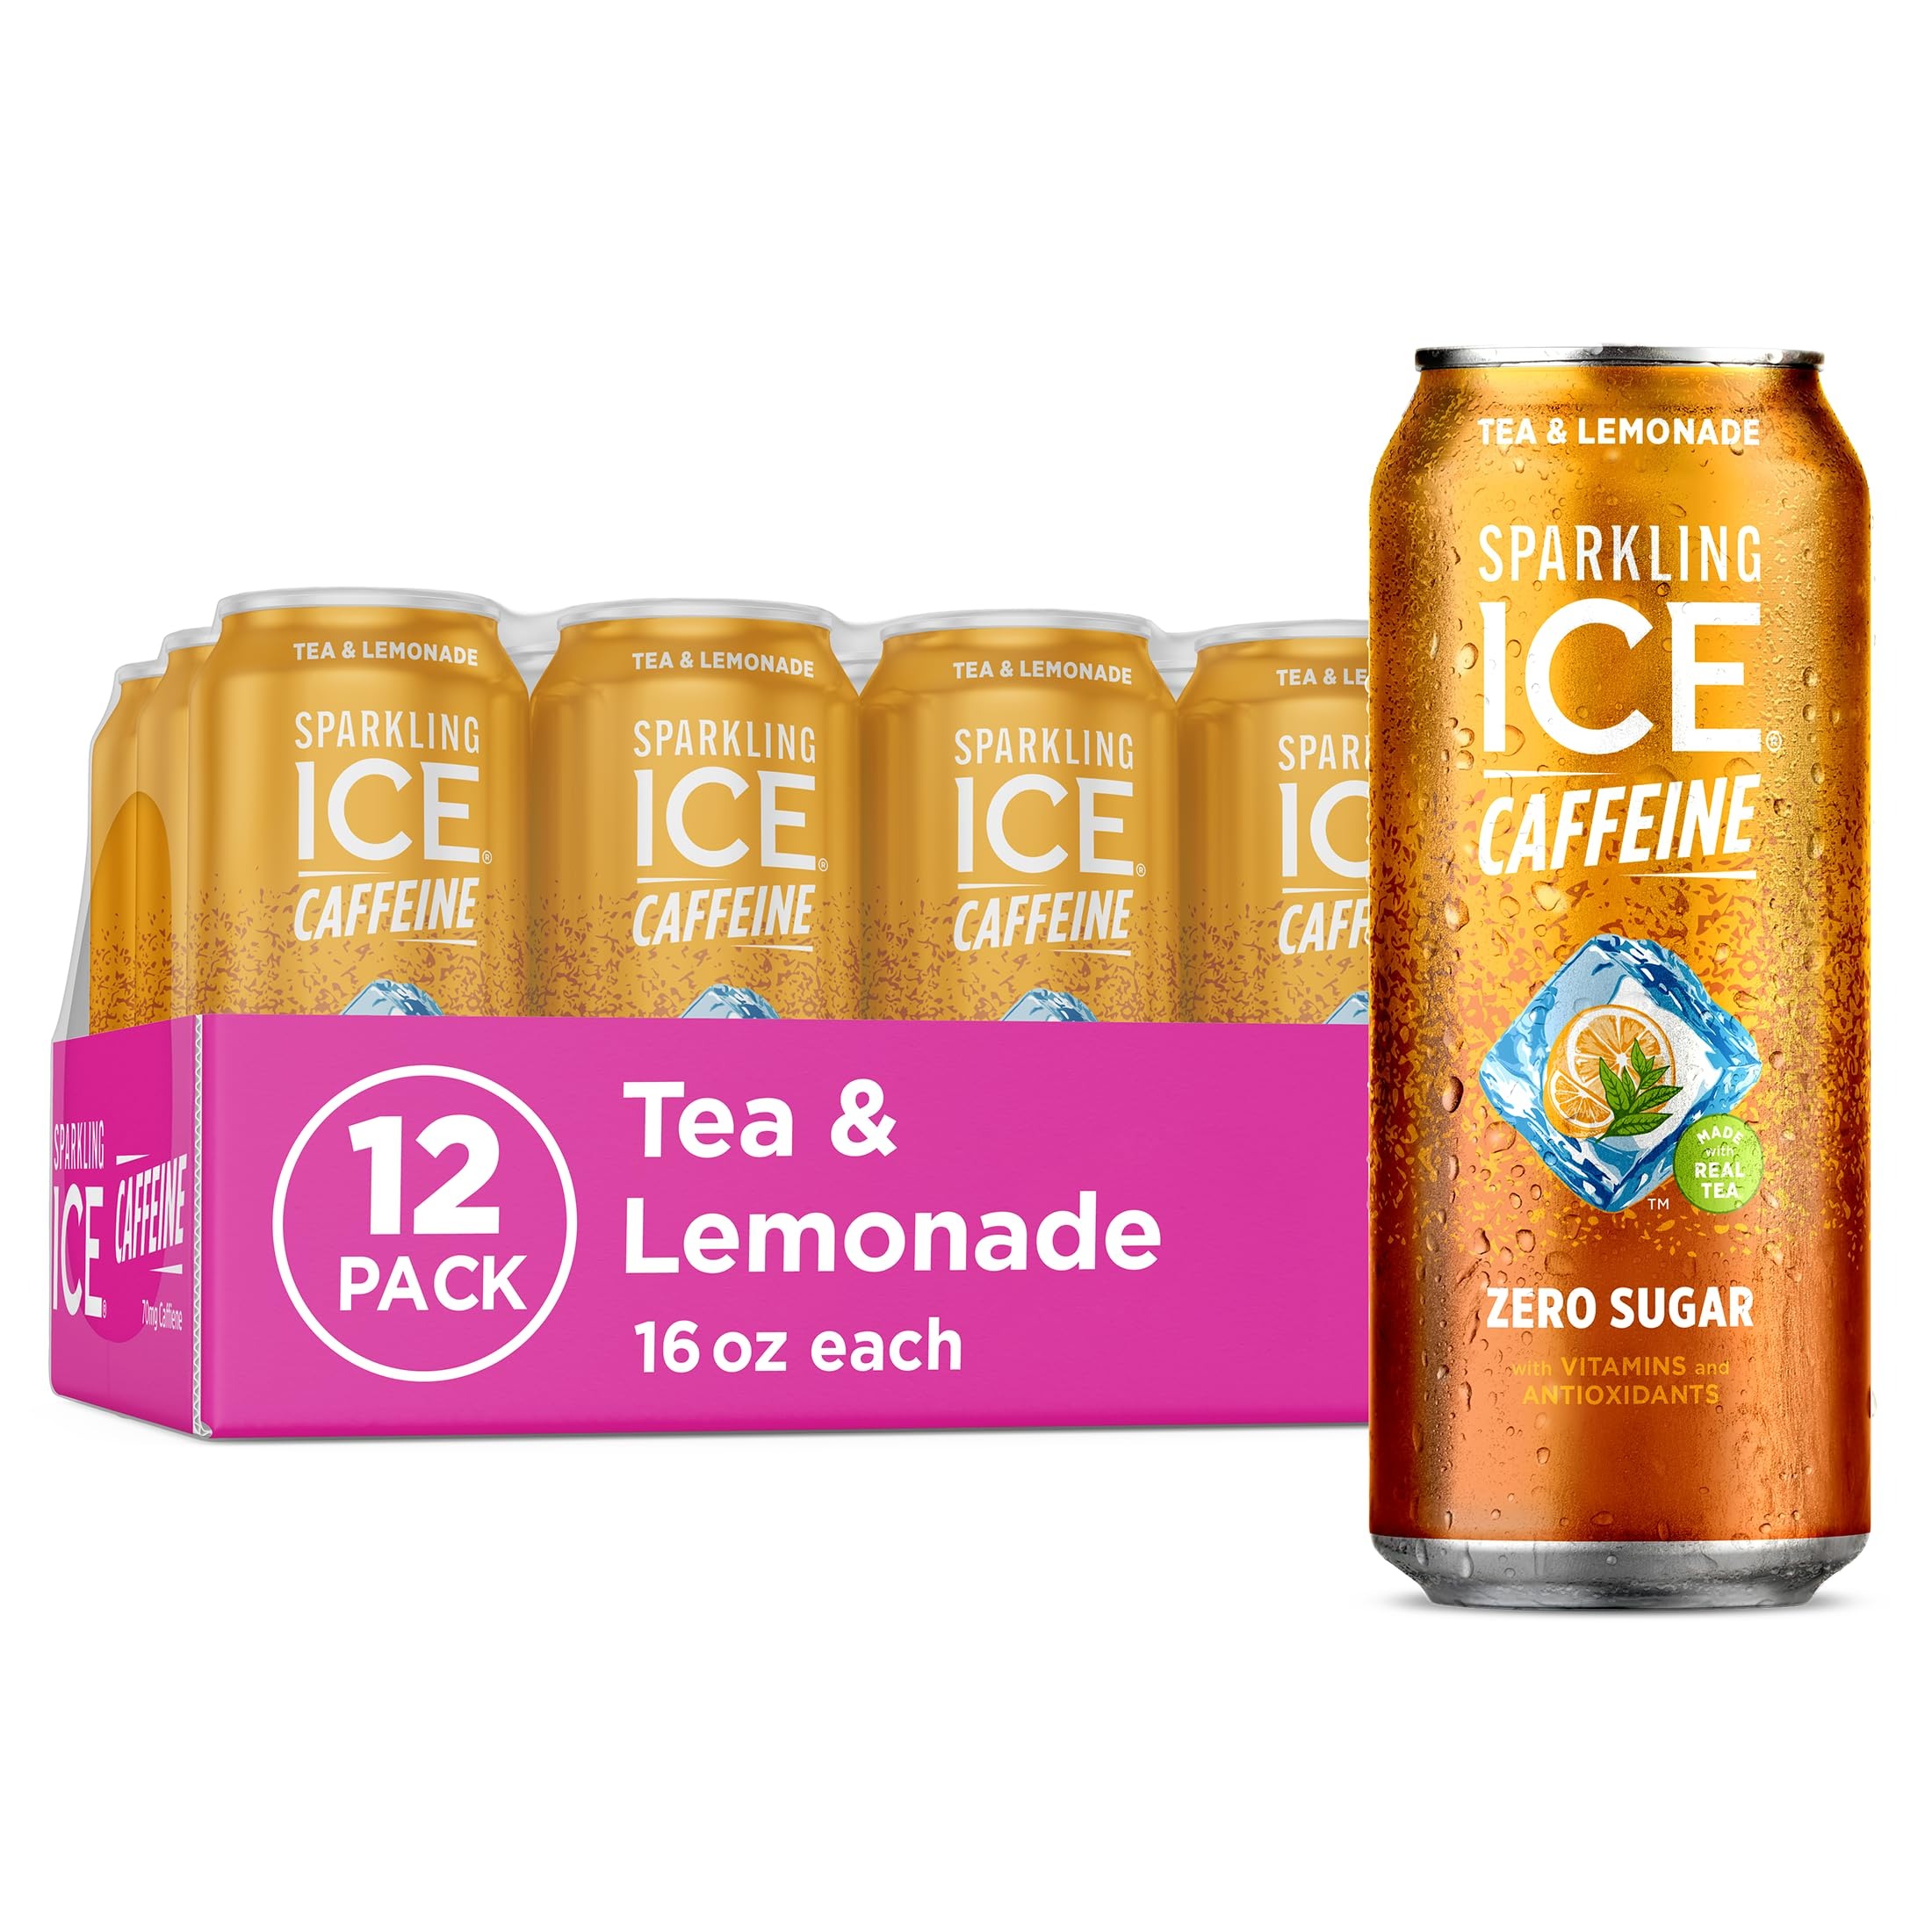
Item Name: Sparkling Ice Caffeine Tea + Lemonade Sparkling Water with Caffeine, Zero Sugar, with Antioxidants and Vitamins,16 fl oz Cans (Pack Of 12)
Bullet Point 1: ZERO SUGAR: Sparkling Ice +Caffeine Tropical Punch is a fruity, flavorful sparkling water made with zero sugar; each can of flavored sparkling water contains only 5 calories per serving for guilt-free refreshment
Bullet Point 2: A BOOST OF CAFFEINE: Sparkling Ice +Caffeine is formulated with 70 mg of caffeine that will add fuel to the summer fun.
Bullet Point 3: VITAMINS & ANTIOXIDANTS: Sparkling Ice +Caffeine's variety of fizzy, fruity flavors contains vitamins and antioxidants, like vitamin A and vitamin D, to help boost your well-being
Bullet Point 4: LOW CALORIE BEVERAGE: With only 5 calories per serving, Sparkling Ice +Caffeine is a flavorful, low calorie, zero carb beverage option for guilt-free hydration. Say no to soda and yes to the better-for-you carbonated beverage
Bullet Point 5: Each Sparkling Ice +Caffeine multi-pack includes 12 aluminum cans of flavored sparkling water; Each can contains 1 serving equivalent to 16 fl oz; please recycle
Value: 12.0
Unit: Count

Price: 31.495